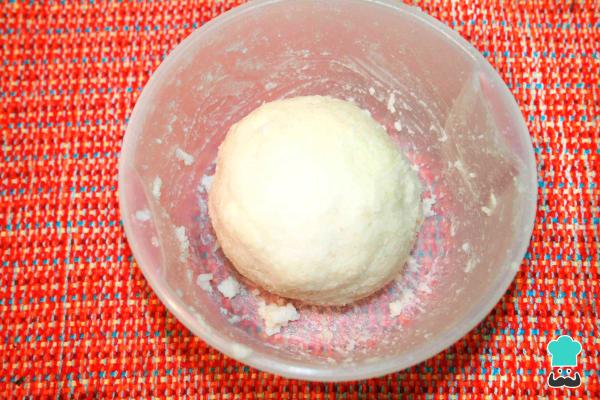
Cuando la textura es firme pero no se agrieta y suave pero no se desmorona, la masa de arepa de arroz molido sin harina está lista para usarse. Prepara varias bolitas, 3 para esta proporción.